Samuel Victor Perry

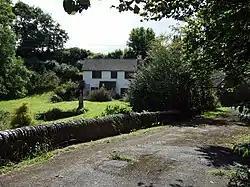
Felin Werndew, Perry's retirement cottage in Pembrokeshire

Back in Britain, Perry took a post at the University of Cambridge to complete his PhD. At Cambridge he studied under Kenneth Bailey, and shared a laboratory with his old friend Porter and Fred Sanger. In Cambridge, Perry developed a reputation as a major figure in muscle research and won the Trinity College prize fellowship for his pioneering doctoral thesis. He took up a lecturing post in Cambridge and in 1948, while still at the university, he married Maureen Shaw, an artist and actress he met in Southport.